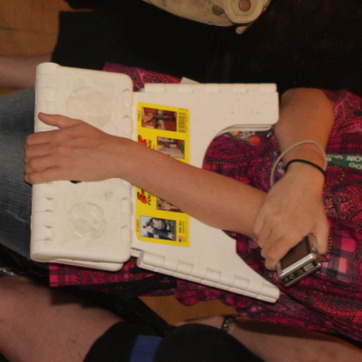
Material: skin